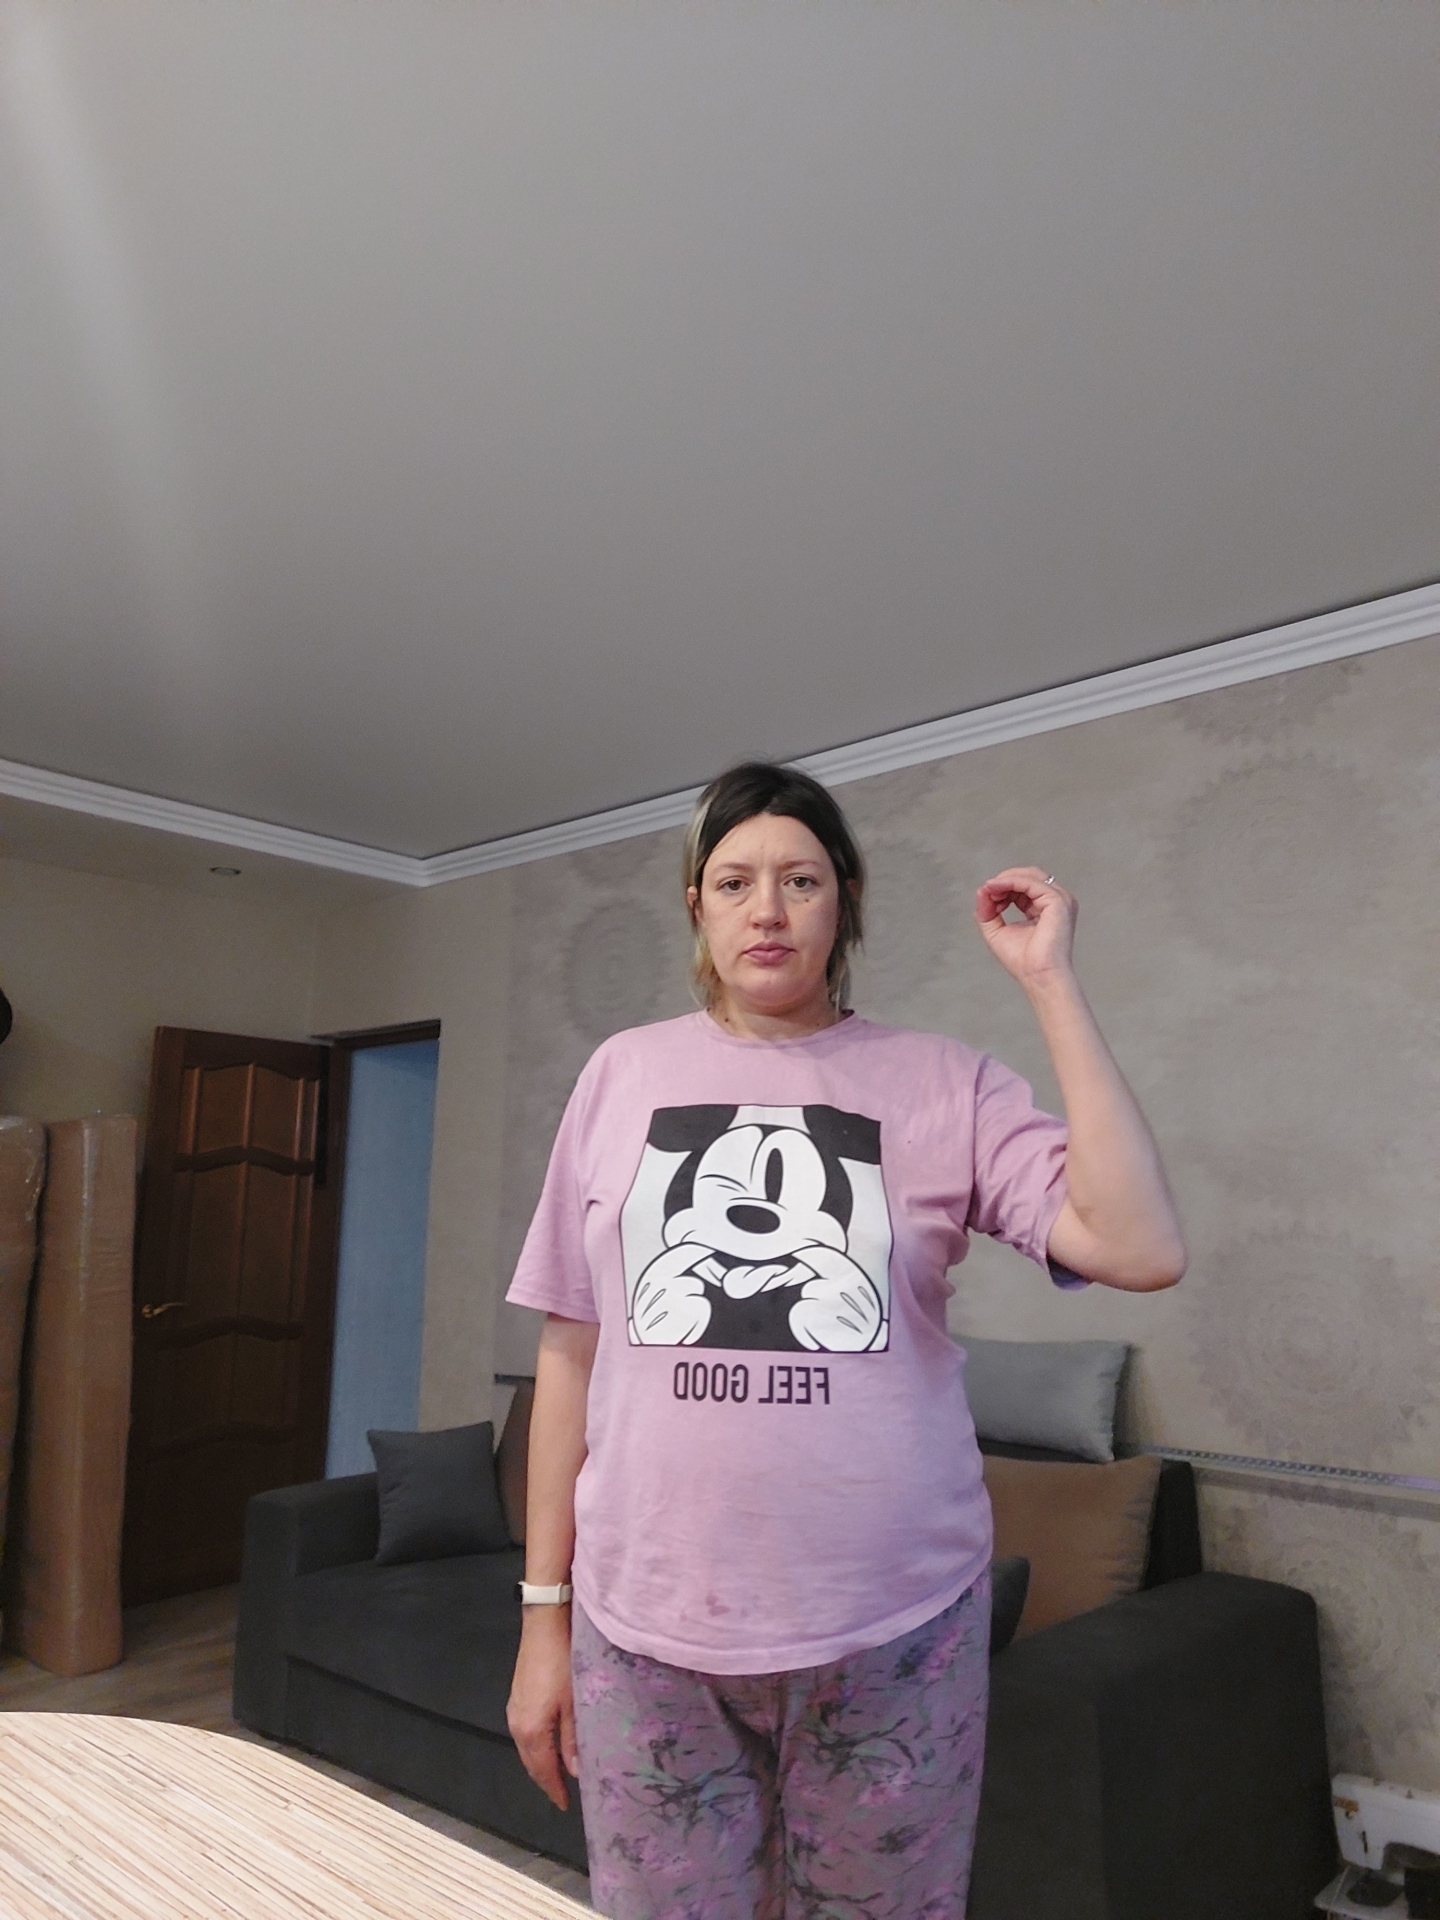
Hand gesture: grip